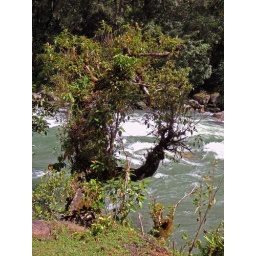
The tree around which I tied the blue string from Paro Dzong I wore around my neck for the required three days.